Inn of the Good Samaritan

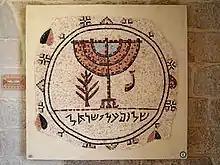
Mosaic recovered from ancient synagogue depicting a menorah in the Jewish Temple in Jerusalem.

According to the Christian tradition, the site may have been the location of the event of the "Parable of the Good Samaritan" in the Gospel of Luke (specifically ). The association is made already by Jerome in 385 and continued through the centuries, the British Mandate authorities adopting the name Good Samaritan Inn for the site. There are few inns located between Jerusalem and Jericho, and The Inn of the Good Samaritan is a plausible fit for the location of the story. After 1967 Israel developed the ruins as a tourist site officially called the "Good Samaritan Inn". However, the identification as the "inn of the good Samaritan" is neither of Byzantine, nor of Crusader date, but of a later time, when pilgrims saw in the blood-coloured rocks rather the symbolic proof that this was the place where the traveller in the parable was beaten by the robbers.